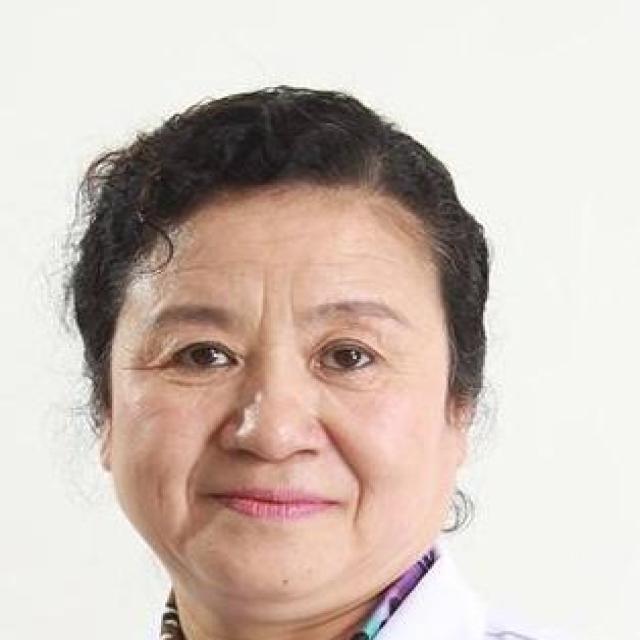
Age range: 45-64